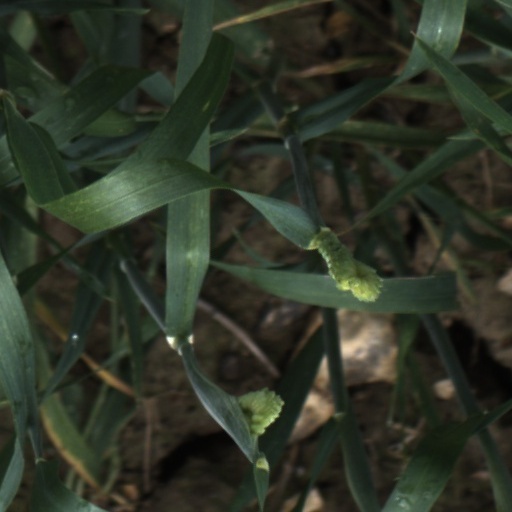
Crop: wheat